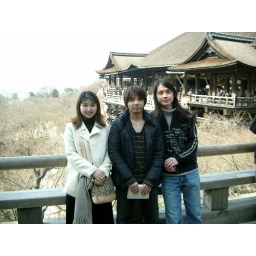
in clear water